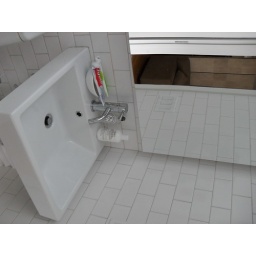
142 W. 11th. really great surfaces in bathroom - clinical white tile and big mirror.